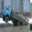
Label: truck